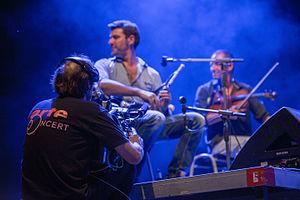
Arte, acronyme d'Association relative à la télévision européenne, est une chaîne de télévision franco-allemande de service public à vocation culturelle européenne diffusant depuis le 30 mai 1992. La chaîne est un groupement européen d'intérêt économique basé à Strasbourg, créé le 30 avril 1991 et composé à parité de deux pôles : Arte France et Arte Deutschland TV.